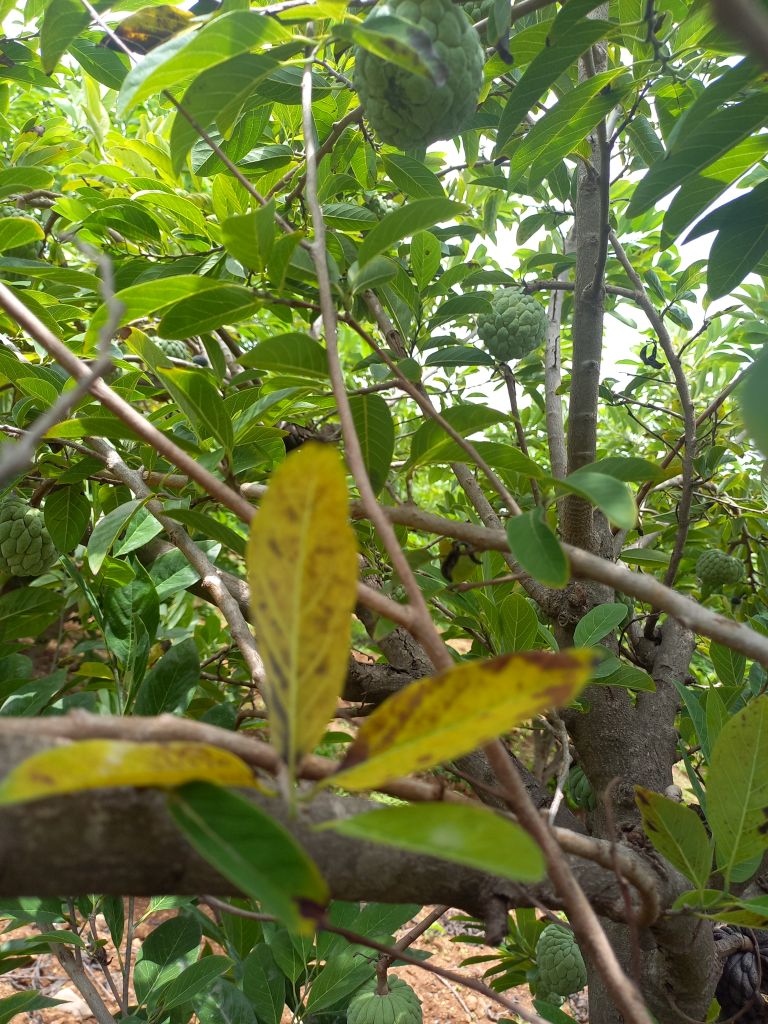
Disease label: Leaf spot on Leaves